San Carlo all'Arena (church)

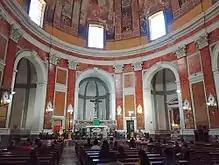
Interior of San Carlo all'Arena

San Carlo all'Arena is a Roman Catholic church built in a Baroque-style layout with a Neoclassic façade, and located on via Foria in the quartiere or neighborhood of the San Carlo all'Arena, in the city of Naples, Italy.